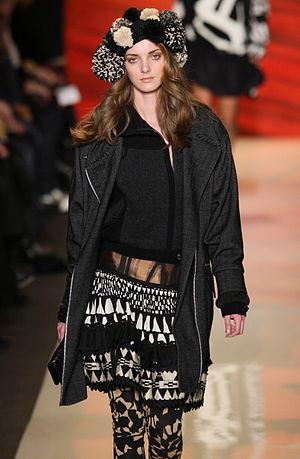
Denisa Dvorakova, née le 28 mai 1989 à Prague, est une top model tchèque.